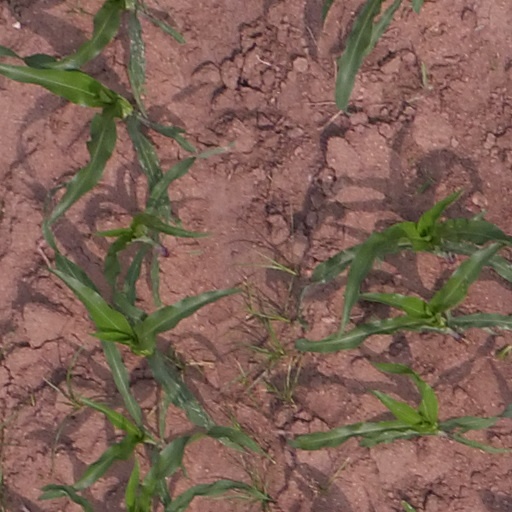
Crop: maize; corn